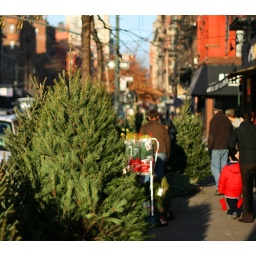
Christmas trees for sale in NYC. I love walking by and smelling the fresh pine scent.